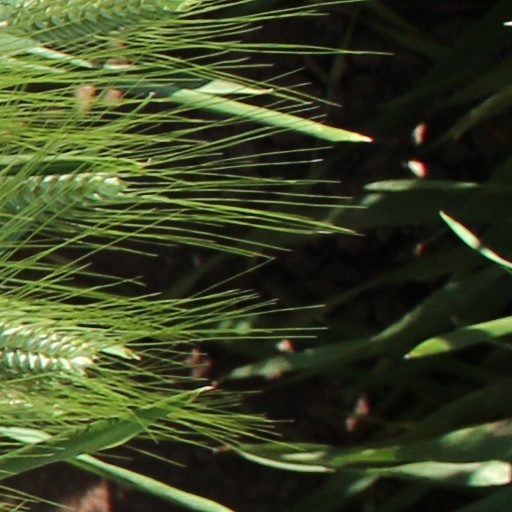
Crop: wheat